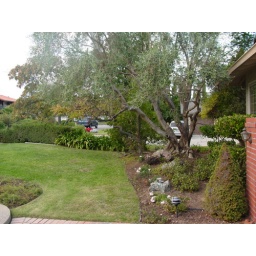
View to the left, walking up to the house: tree in front yard